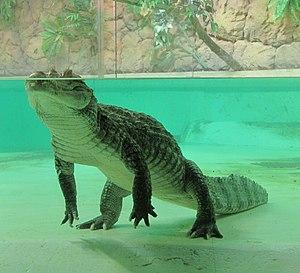
Crocodilia, est un ordre de reptiles aquatiques ovipares et carnivores qui vivent dans les zones tropicales et subtropicales de la planète. Ils sont apparus sous leur forme actuelle il y a au moins 167,7 millions d'années, c'est-à-dire vers le milieu du Jurassique. Les conceptions modernes situent l'origine des crocodiliens parmi un sous-groupe d'archosauriens terrestres du Trias ancien, il y a environ 240 Ma. De ce fait, ils sont considérés aujourd'hui comme les plus proches parents des oiseaux, lesquels descendent des dinosaures, autres archosauriens. L'ordre des Crocodilia regroupe tous les crocodiliens actuels, placés en deux ou trois familles : les Crocodylidae, les Alligatoridae et pour certaines classifications les Gavialidae. La systématique de ce groupe est très discutée depuis les années 2000. Bien que le terme « crocodiles » soit parfois utilisé pour l'ensemble de ces animaux, il est moins ambigu d'utiliser le terme « crocodiliens ».